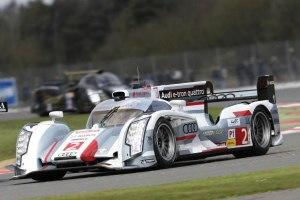
Le Championnat du monde d'endurance FIA 2013 est la deuxième édition de cette compétition. Elle se déroule du 14 avril au 30 novembre 2013. Elle comprend huit manches dont les 24 Heures du Mans.
Allan McNish est un pilote automobile écossais, né le 29 décembre 1969 à Dumfries, en Écosse.